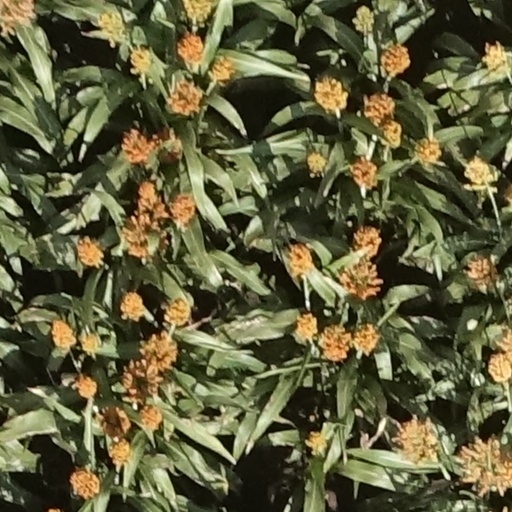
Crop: sorghum